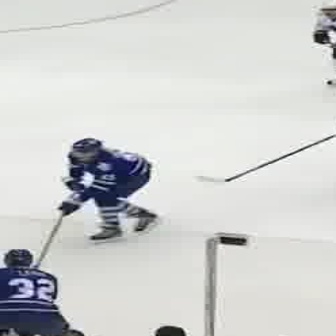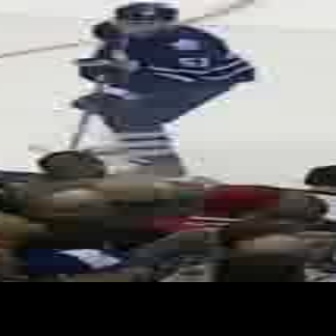
  Please identify the target specified by the bounding box [55,136,163,245] in the first image and locate it in the second image. Return the coordinates in [x_min,y_min,x_max,y_max] format.
Answer: [66,1,248,183]